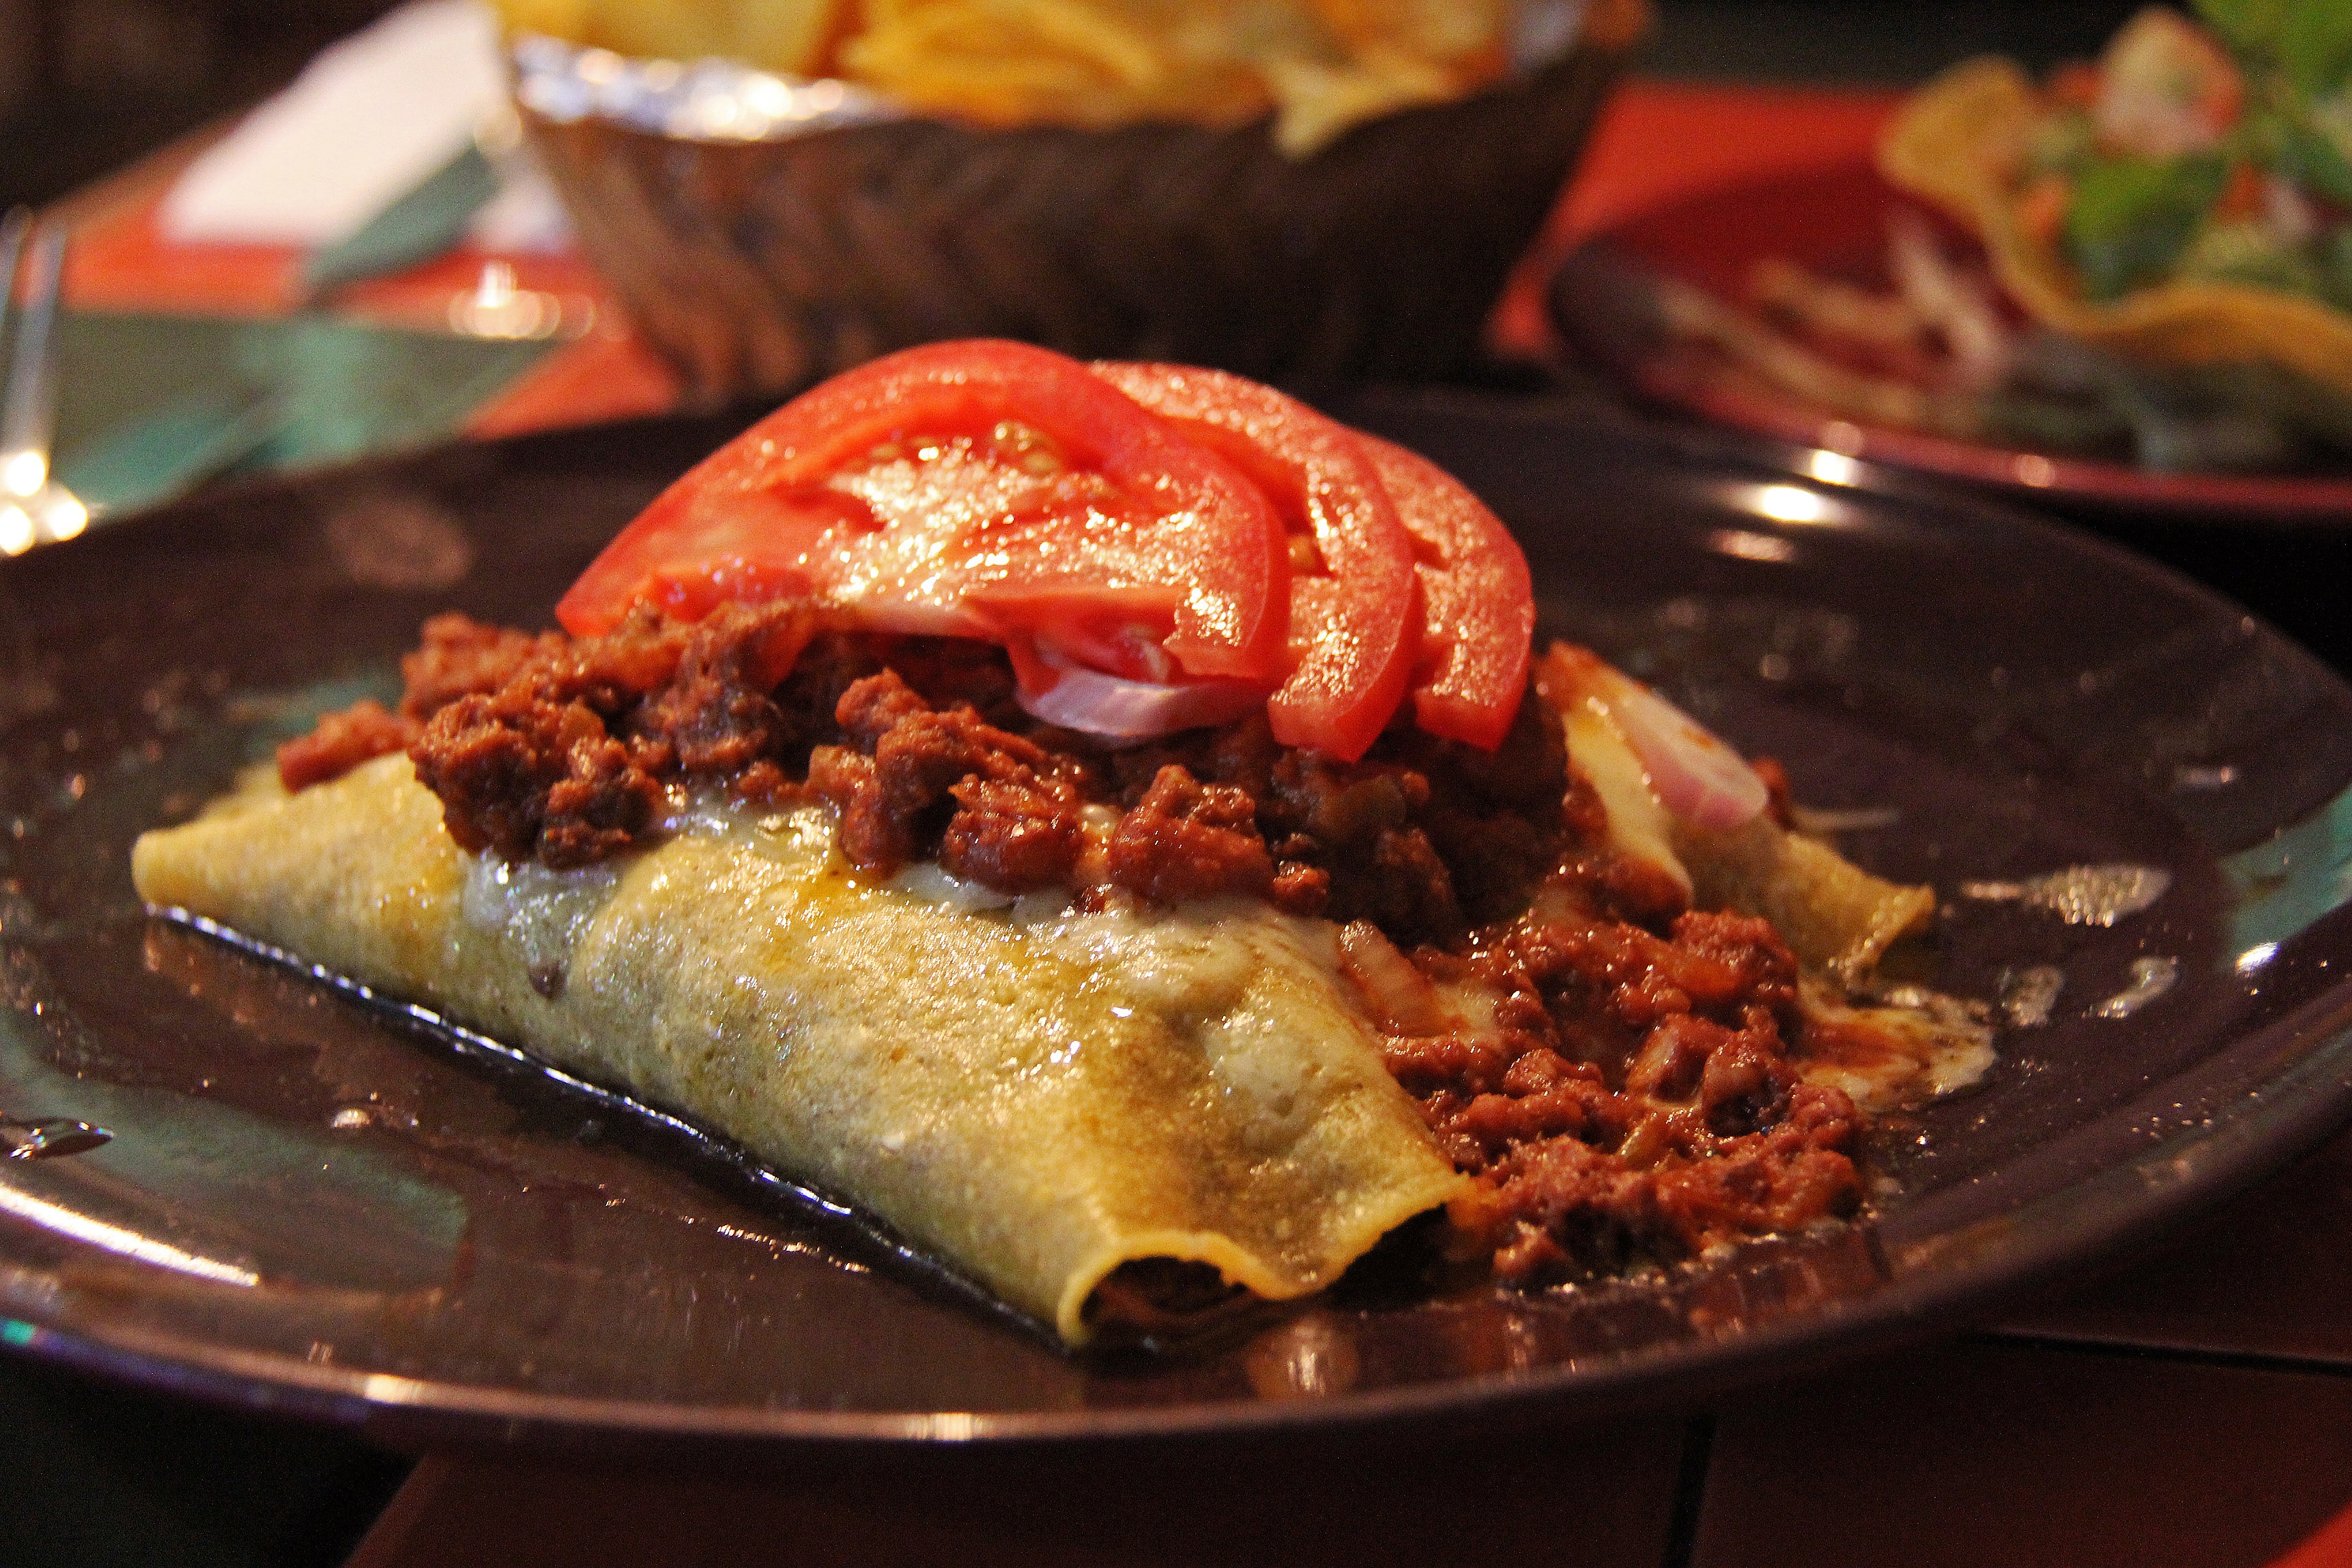
restaurant, dish, meal, food, chili, produce, breakfast, meat, cuisine, beef, delicious, cheese, tomato, asian food, hot, spices, spicy, singapore, mexican, yummy, mexican food